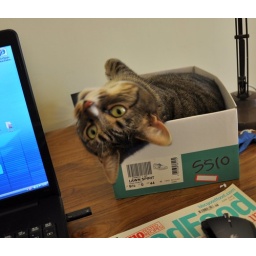
Another cat in the box